John L. Severance

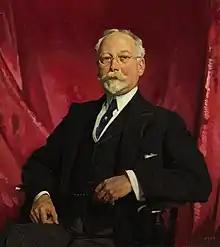
Portrait by William Orpen, 1922, Cleveland Museum of Art

John Long Severance (May 8, 1863 – January 16, 1936) was a businessman and philanthropist in Cleveland, Ohio.